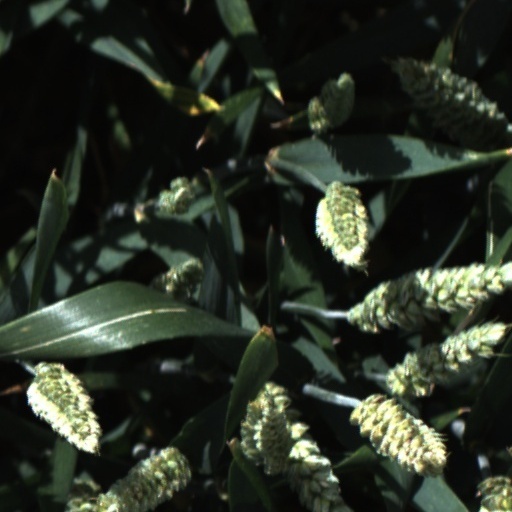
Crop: wheat